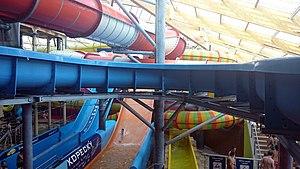
Aquapalace Praha est un parc aquatique situé près de Prague à Čestlice dans la région de Bohême, en République tchèque.